Shikimate dehydrogenase

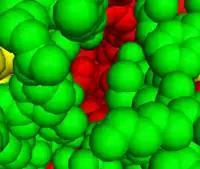
The cleft in the shikimate dehydrogenase monomer. The green selection is the loops surrounding the cleft, and the red selection shows alpha helices in the background.

"Escherichia coli" ("E. coli") expresses two different forms of shikimate dehydrogenase, AroE and YdiB. These two forms are paralogs of each other. The two forms of shikimate dehydrogenase have different primary sequences in different organisms but catalyze the same reactions. There is about 25% similarity between the sequences of AroE and YdiB, but their two structures have similar structures with similar folds. YdiB can utilize NAD or NADP as a cofactor and also reacts with quinic acid. They both have high affinity of their ligands as shown by their similar enzyme (K) values. Both forms of the enzyme are independently regulated.